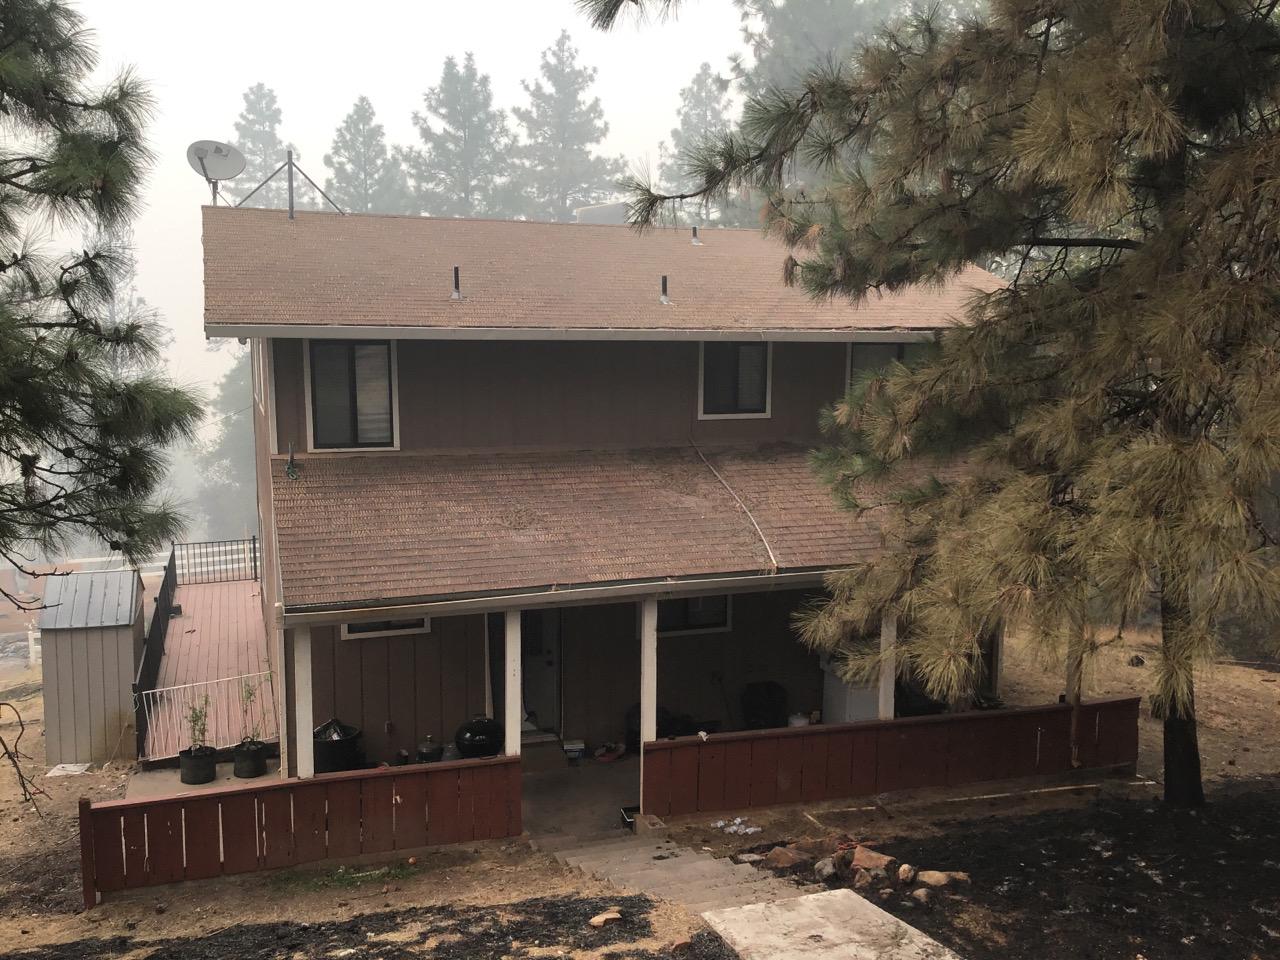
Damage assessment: no_damage